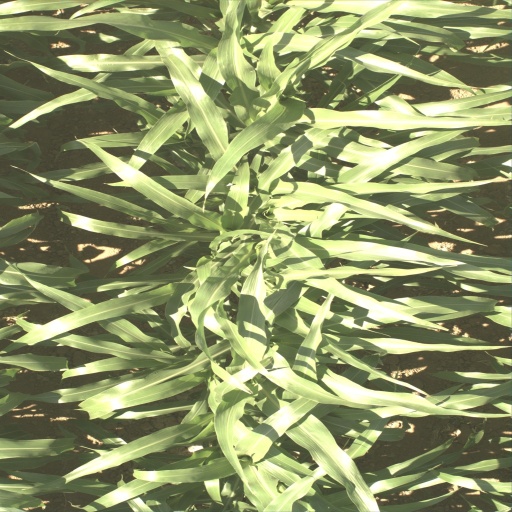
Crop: sorghum